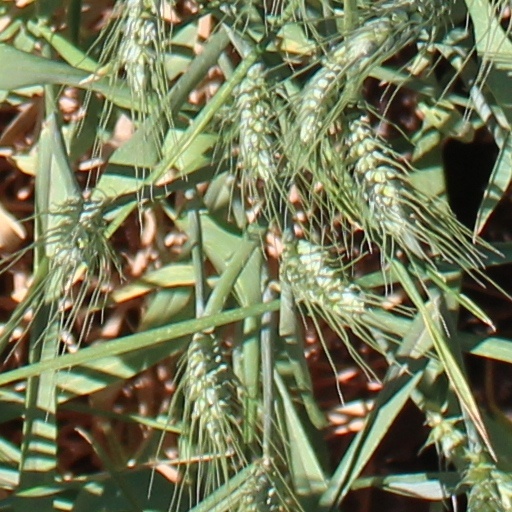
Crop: wheat